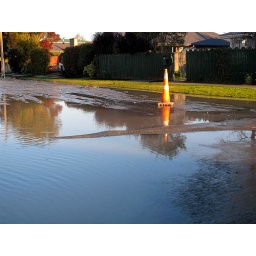
Burst water main causes flooding on the street after the magnitude 7.1 earthquake in Christchurch on Saturday 4-9-2010.